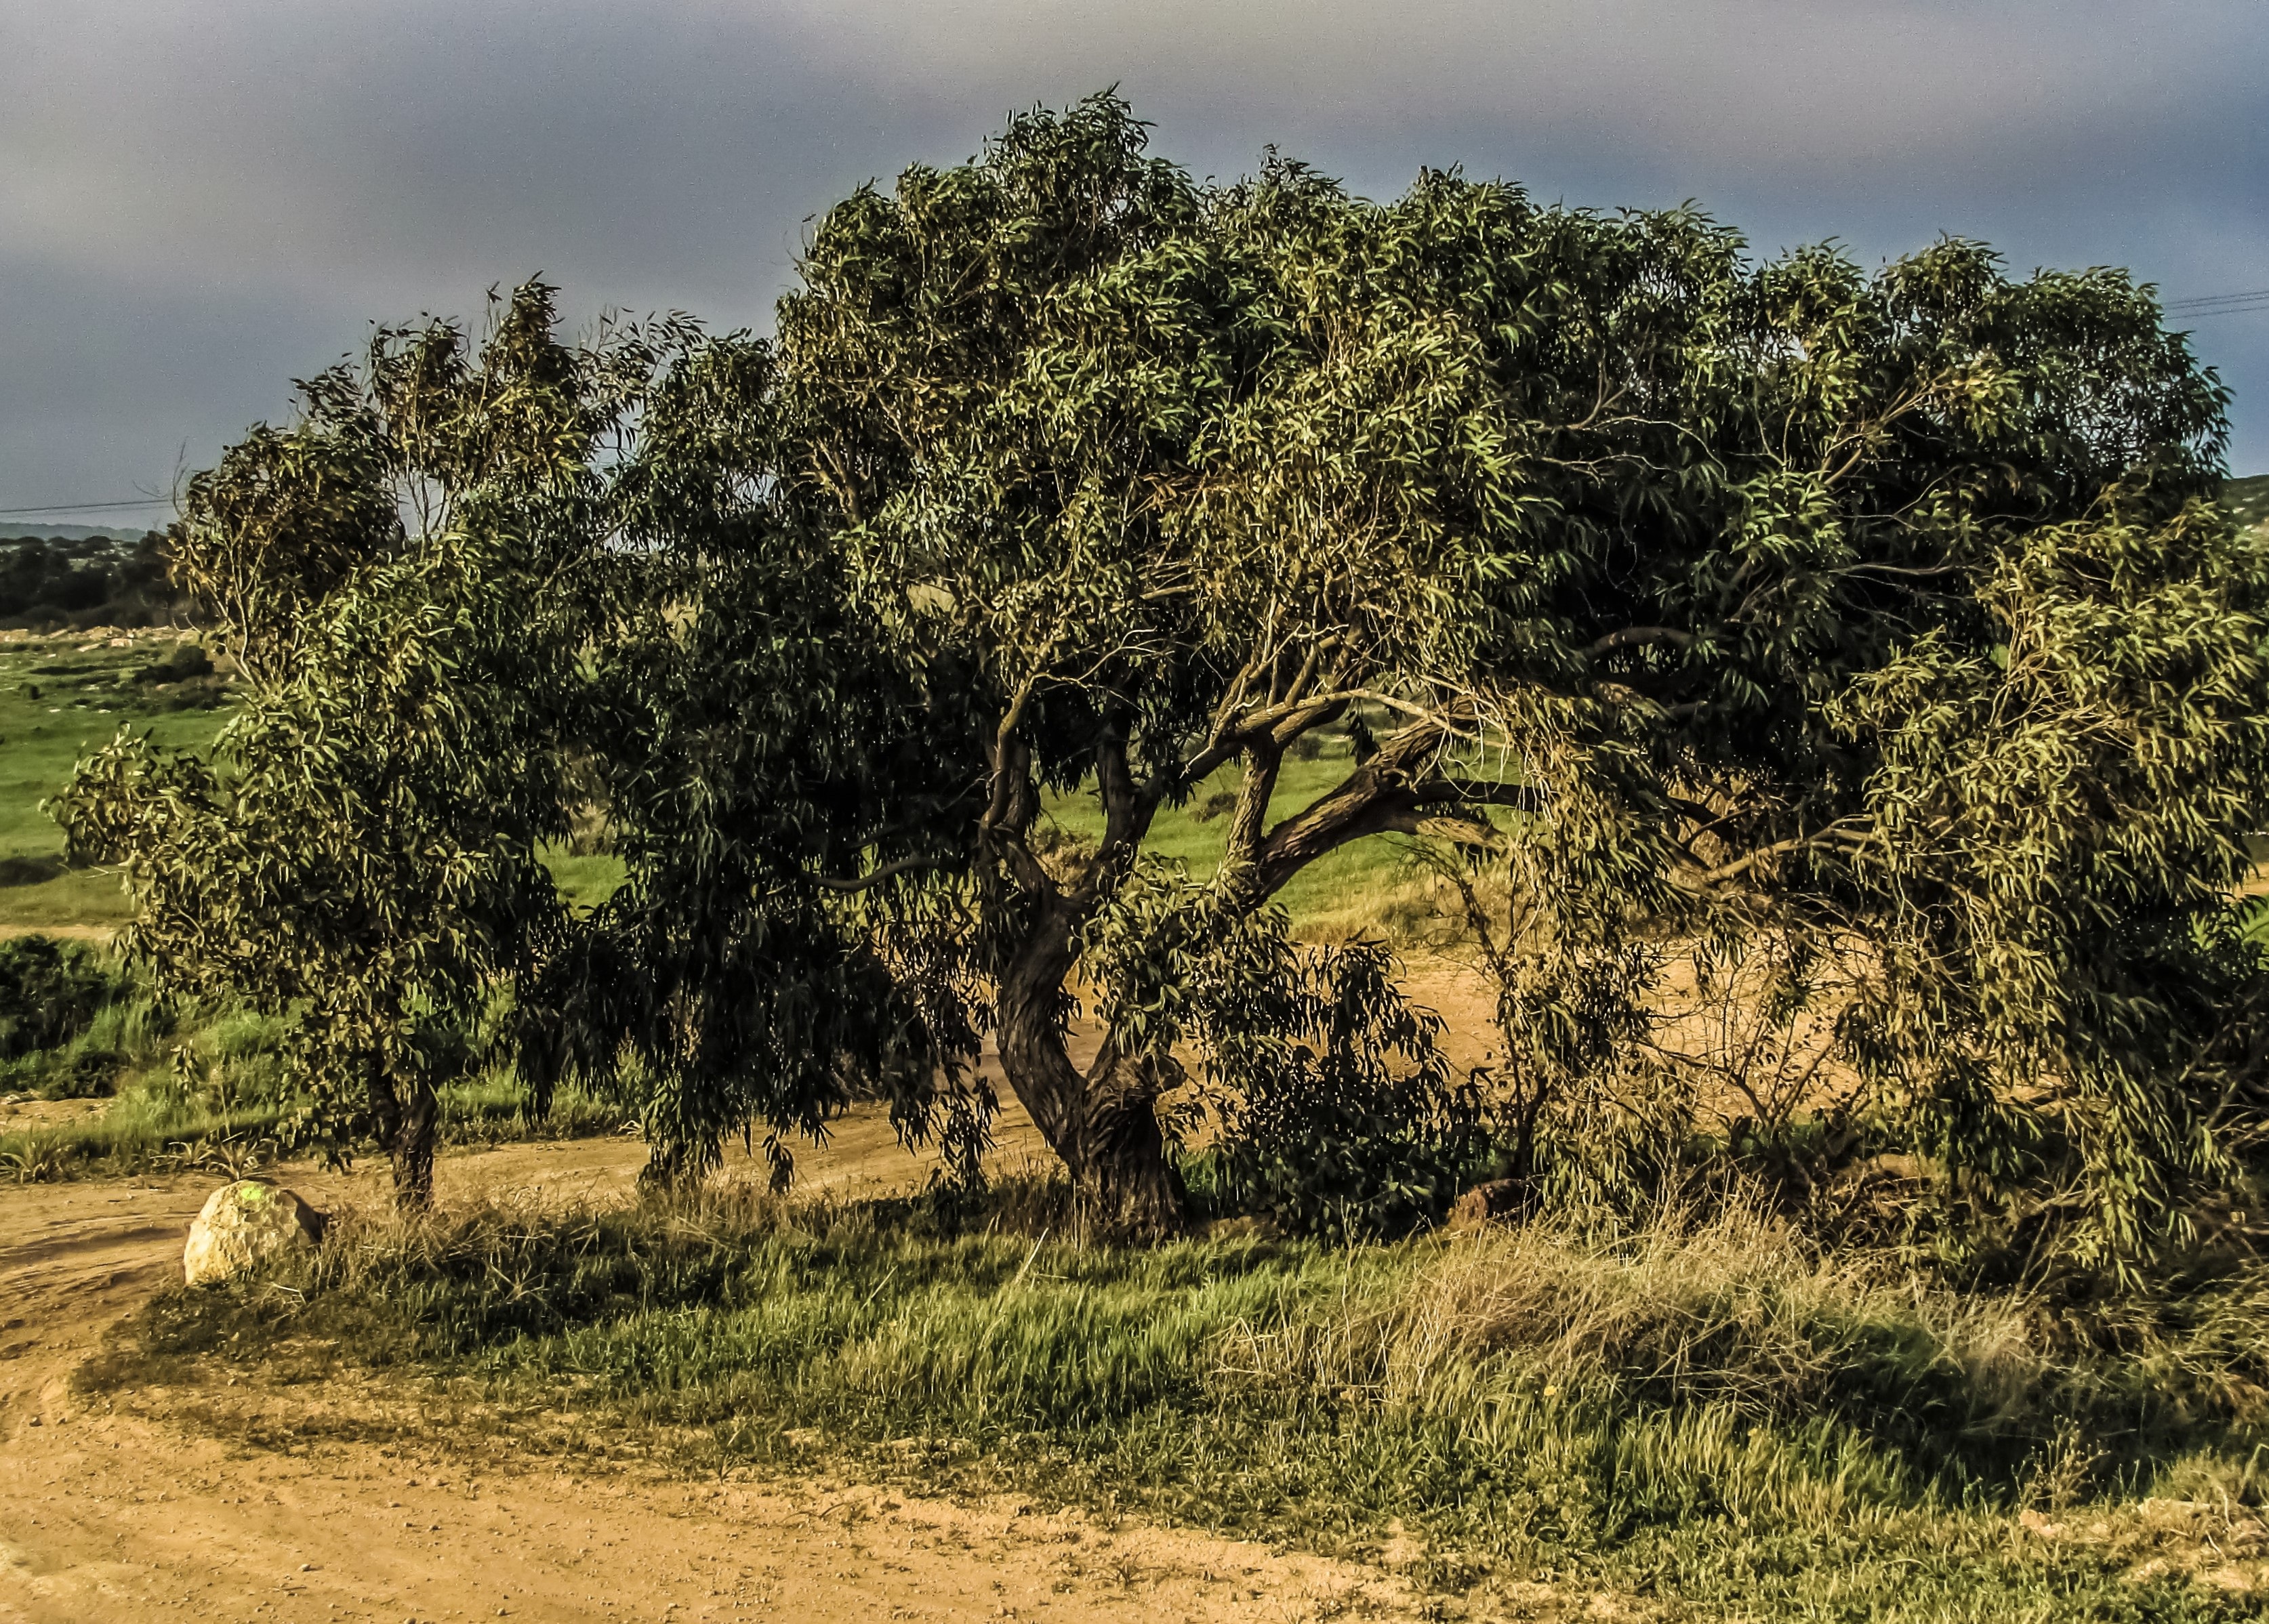
landscape, tree, nature, grass, plant, field, farm, hill, jungle, agriculture, national park, flora, savanna, vegetation, shrub, plantation, cavo greko, cyprus, rural area, woody plant, arecales